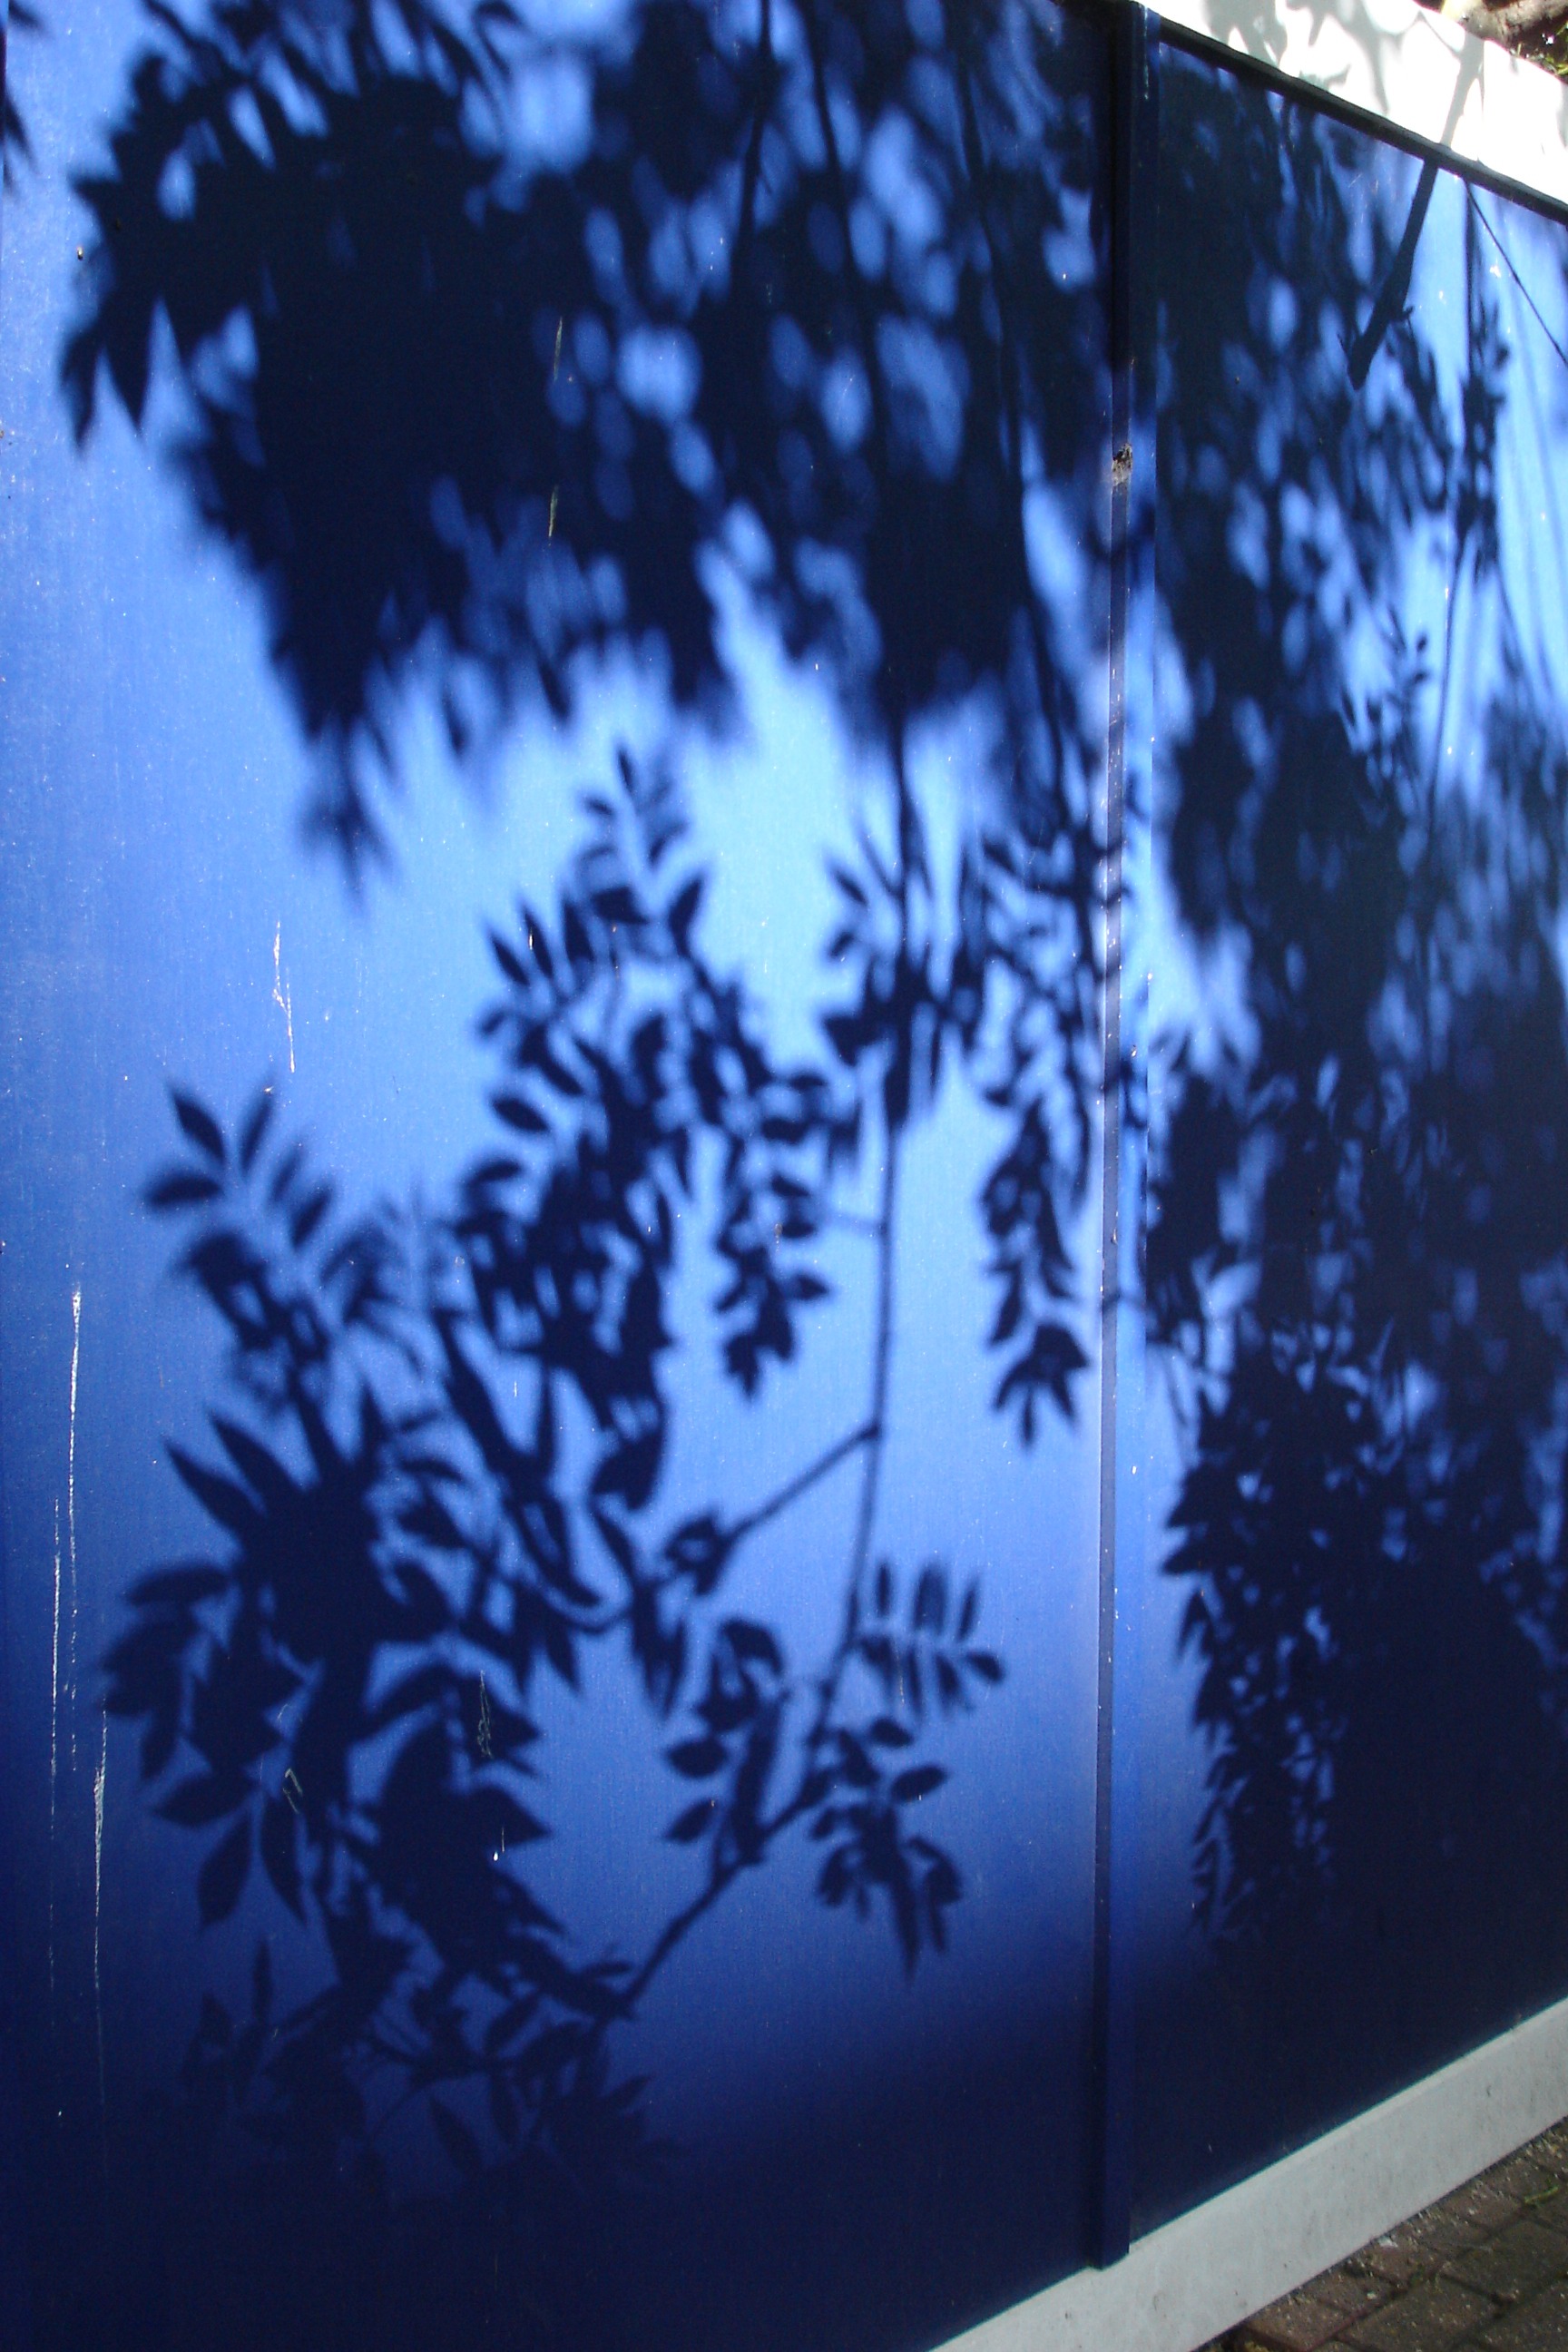
tree, nature, branch, plant, sky, sunlight, leaf, flower, reflection, shadow, blue, leaves